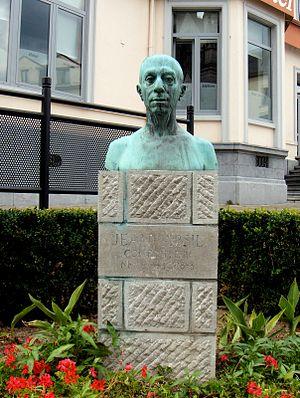
Statue de Jean Absil, compositeur belge, à Bon-Secours, commune de Péruwelz (Hainaut, Belgique)
Jean Absil, né à Bon-Secours en Belgique le 23 octobre 1893 et mort à Uccle le 2 février 1974, est un compositeur et pédagogue belge.